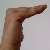
The image shows a hand gesture representing a space in Indian Sign Language.